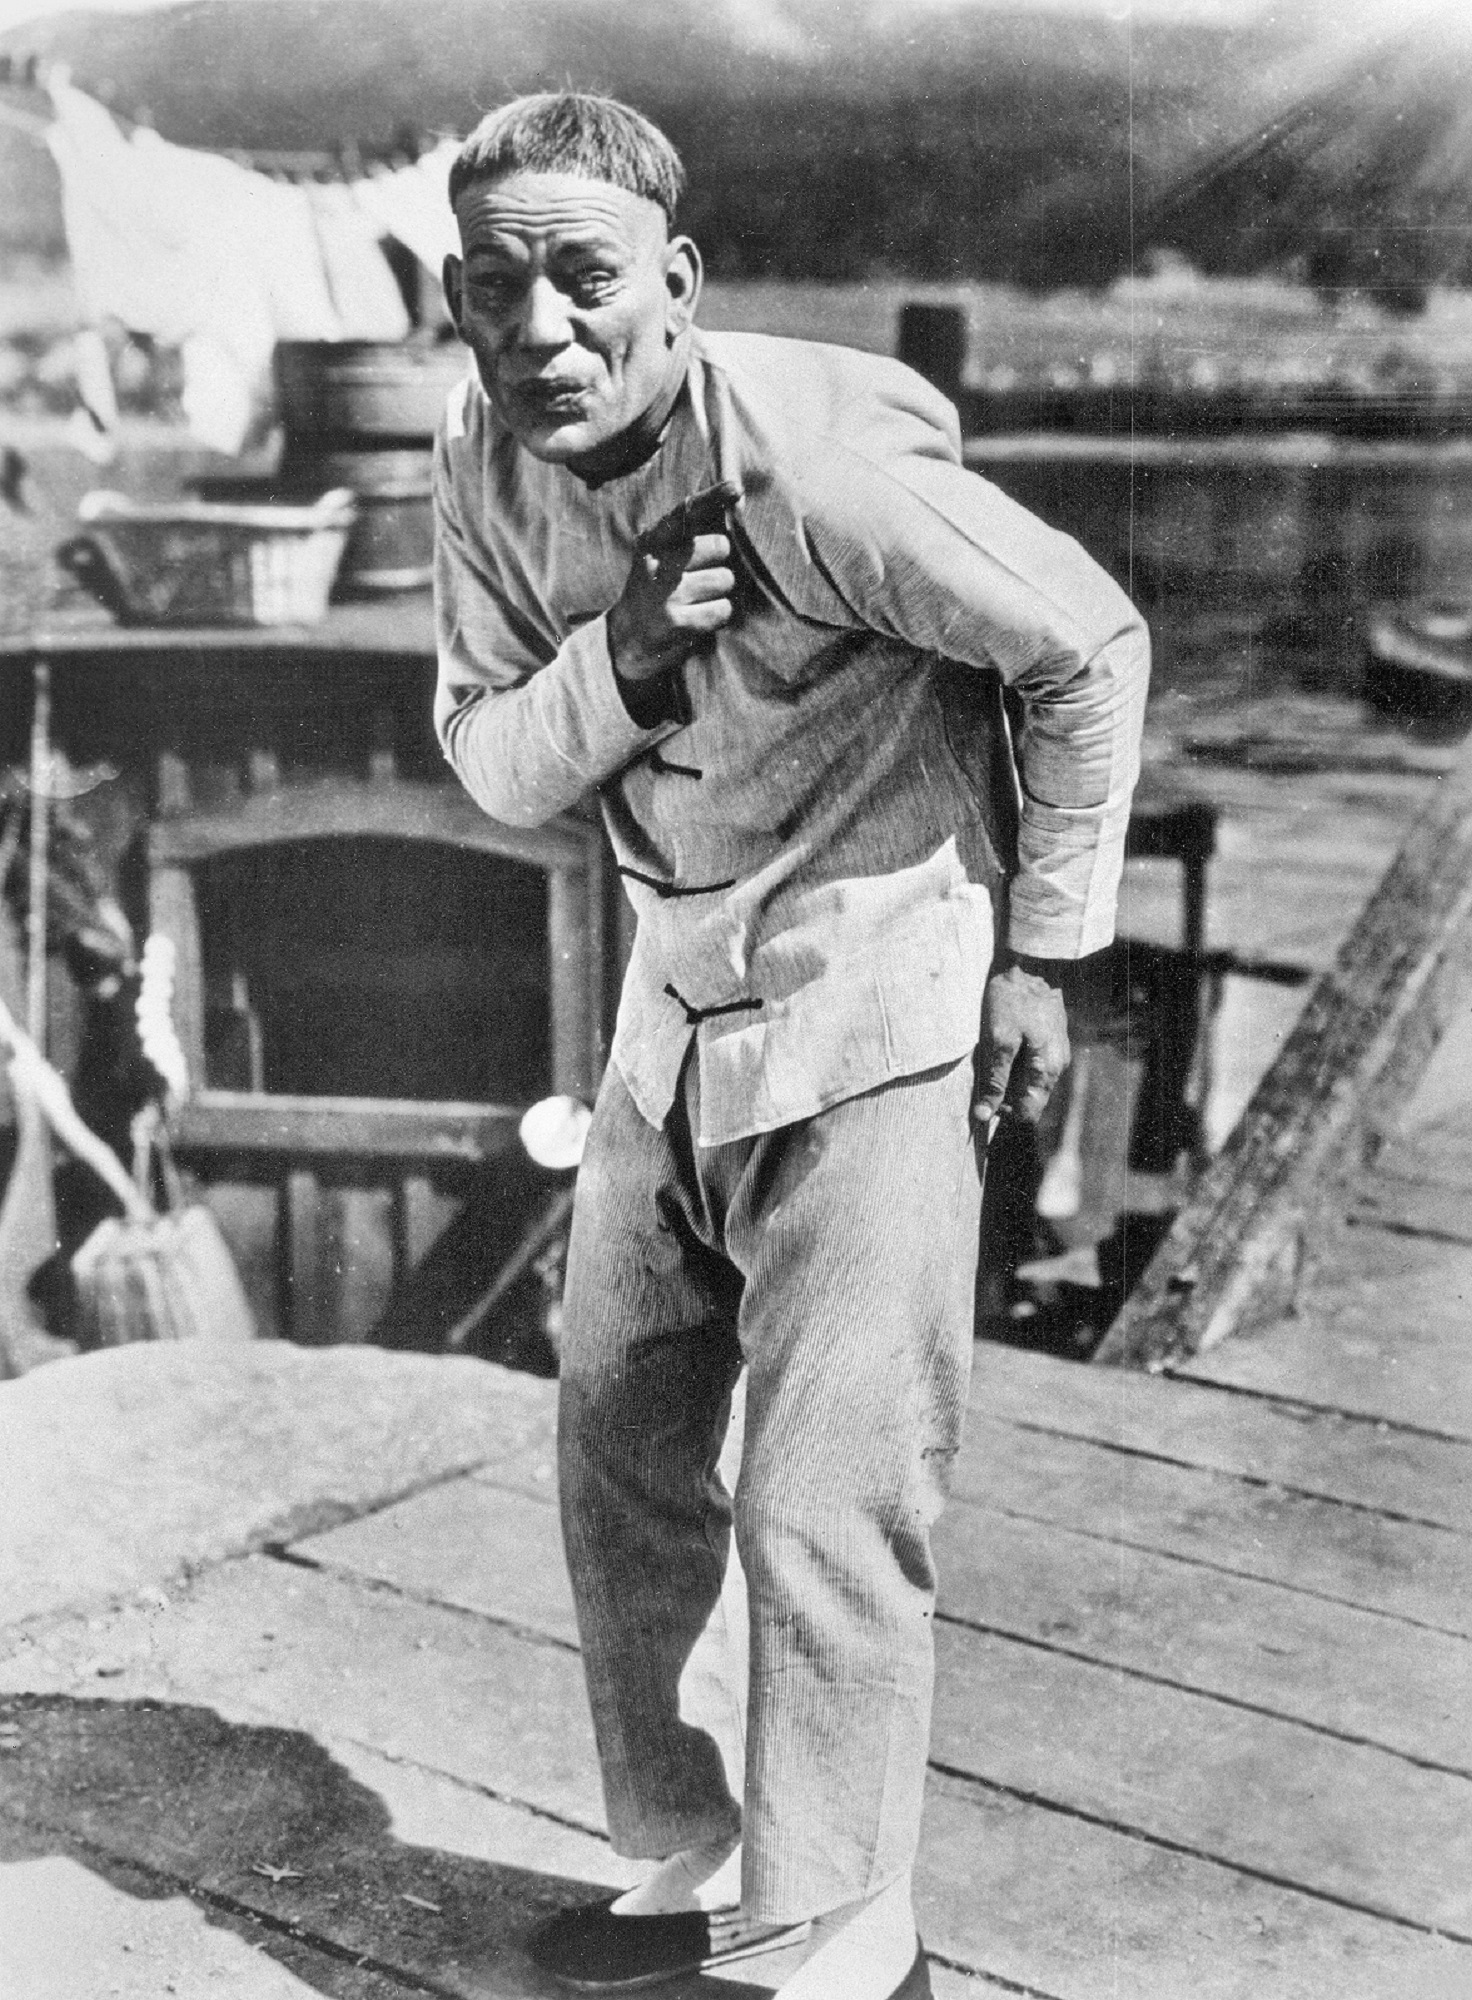
person, black and white, vintage, retro, star, film, hollywood, profession, monochrome, drama, gentleman, cinema, classic, movie, monochrome photography, military officer, motion pictures, lon chaney